Winter of 1946–47 in the United Kingdom

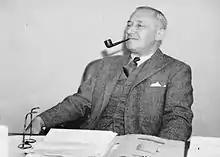
Minister of Fuel and Power, Emanuel Shinwell

The effects of the cold winter were exacerbated by problems in the energy sector which caused coal supplies to become low. The coal and electricity industries had been recently nationalised by Clement Attlee's government and placed under the control of the Minister of Fuel and Power, Manny Shinwell. Shinwell oversaw efforts to increase production, but there were concerns that the coal supply was inadequate. At the start of the winter the coal stockpiles contained enough coal to last for just four weeks, compared to the usual supplies of ten to twelve weeks which existed before the war. However, Shinwell allowed himself to be lulled into a false sense of security by over-optimistic productivity reports from the National Union of Mineworkers (NUM). These reports failed to translate into real production as the government feared to take on the NUM, whose members' absentee rates were 2.5 times those of the pre-war period. The risk of a coal shortage caused the public to buy electric fires to ensure a source of heat for their homes. This, in turn, put a greater strain on the supply of electricity – the monthly demand increase caused by electric fires in 1946 was roughly the same as the annual increase in generating capacity. Shinwell was warned in mid-October that a coal shortage was possible, but gambled on a mild winter to keep consumption low so that he would not have to risk a confrontation with the miners.